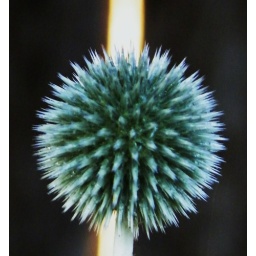
Blue ball thistle on stem in front of back-lit crack in cedar fence